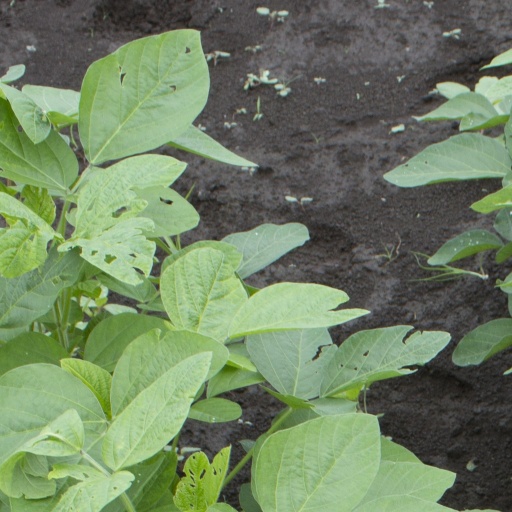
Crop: soybean